Paris Fire Brigade

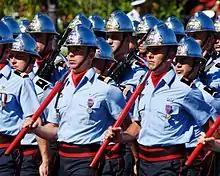
The Brigade during the 2008 Bastille Day parade

The Paris Fire Brigade (BSPP) is a French Army unit which serves as the primary fire and rescue service for Paris, the city's inner suburbs and certain sites of national strategic importance.